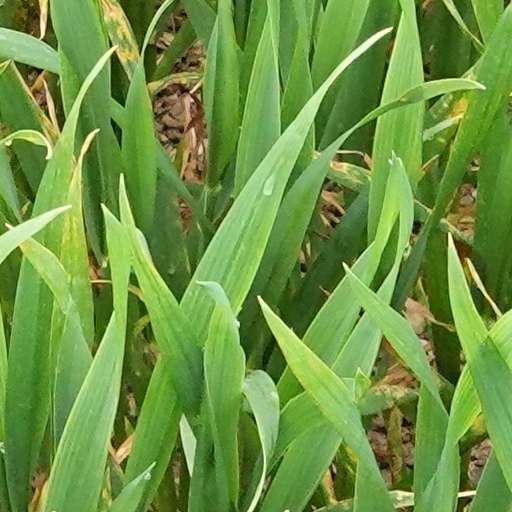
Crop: wheat